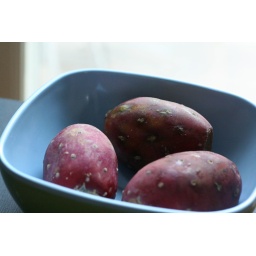
prickly pear fruit in a bowl II